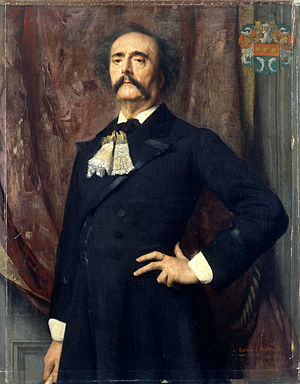
Jules Barbey d'Aurevilly
Jules Barbey d'Aurevilly
Jules Amédée Barbey d'Aurevilly var en fransk roman- og novelleforfatter. Han har specialiseret sig i mystiske historier og at udforske ondskaben, men uden nogensinde at passere linjen til det overnaturlige. Han havde en afgørende indflydelse på forfattere som f.eks. Henry James.